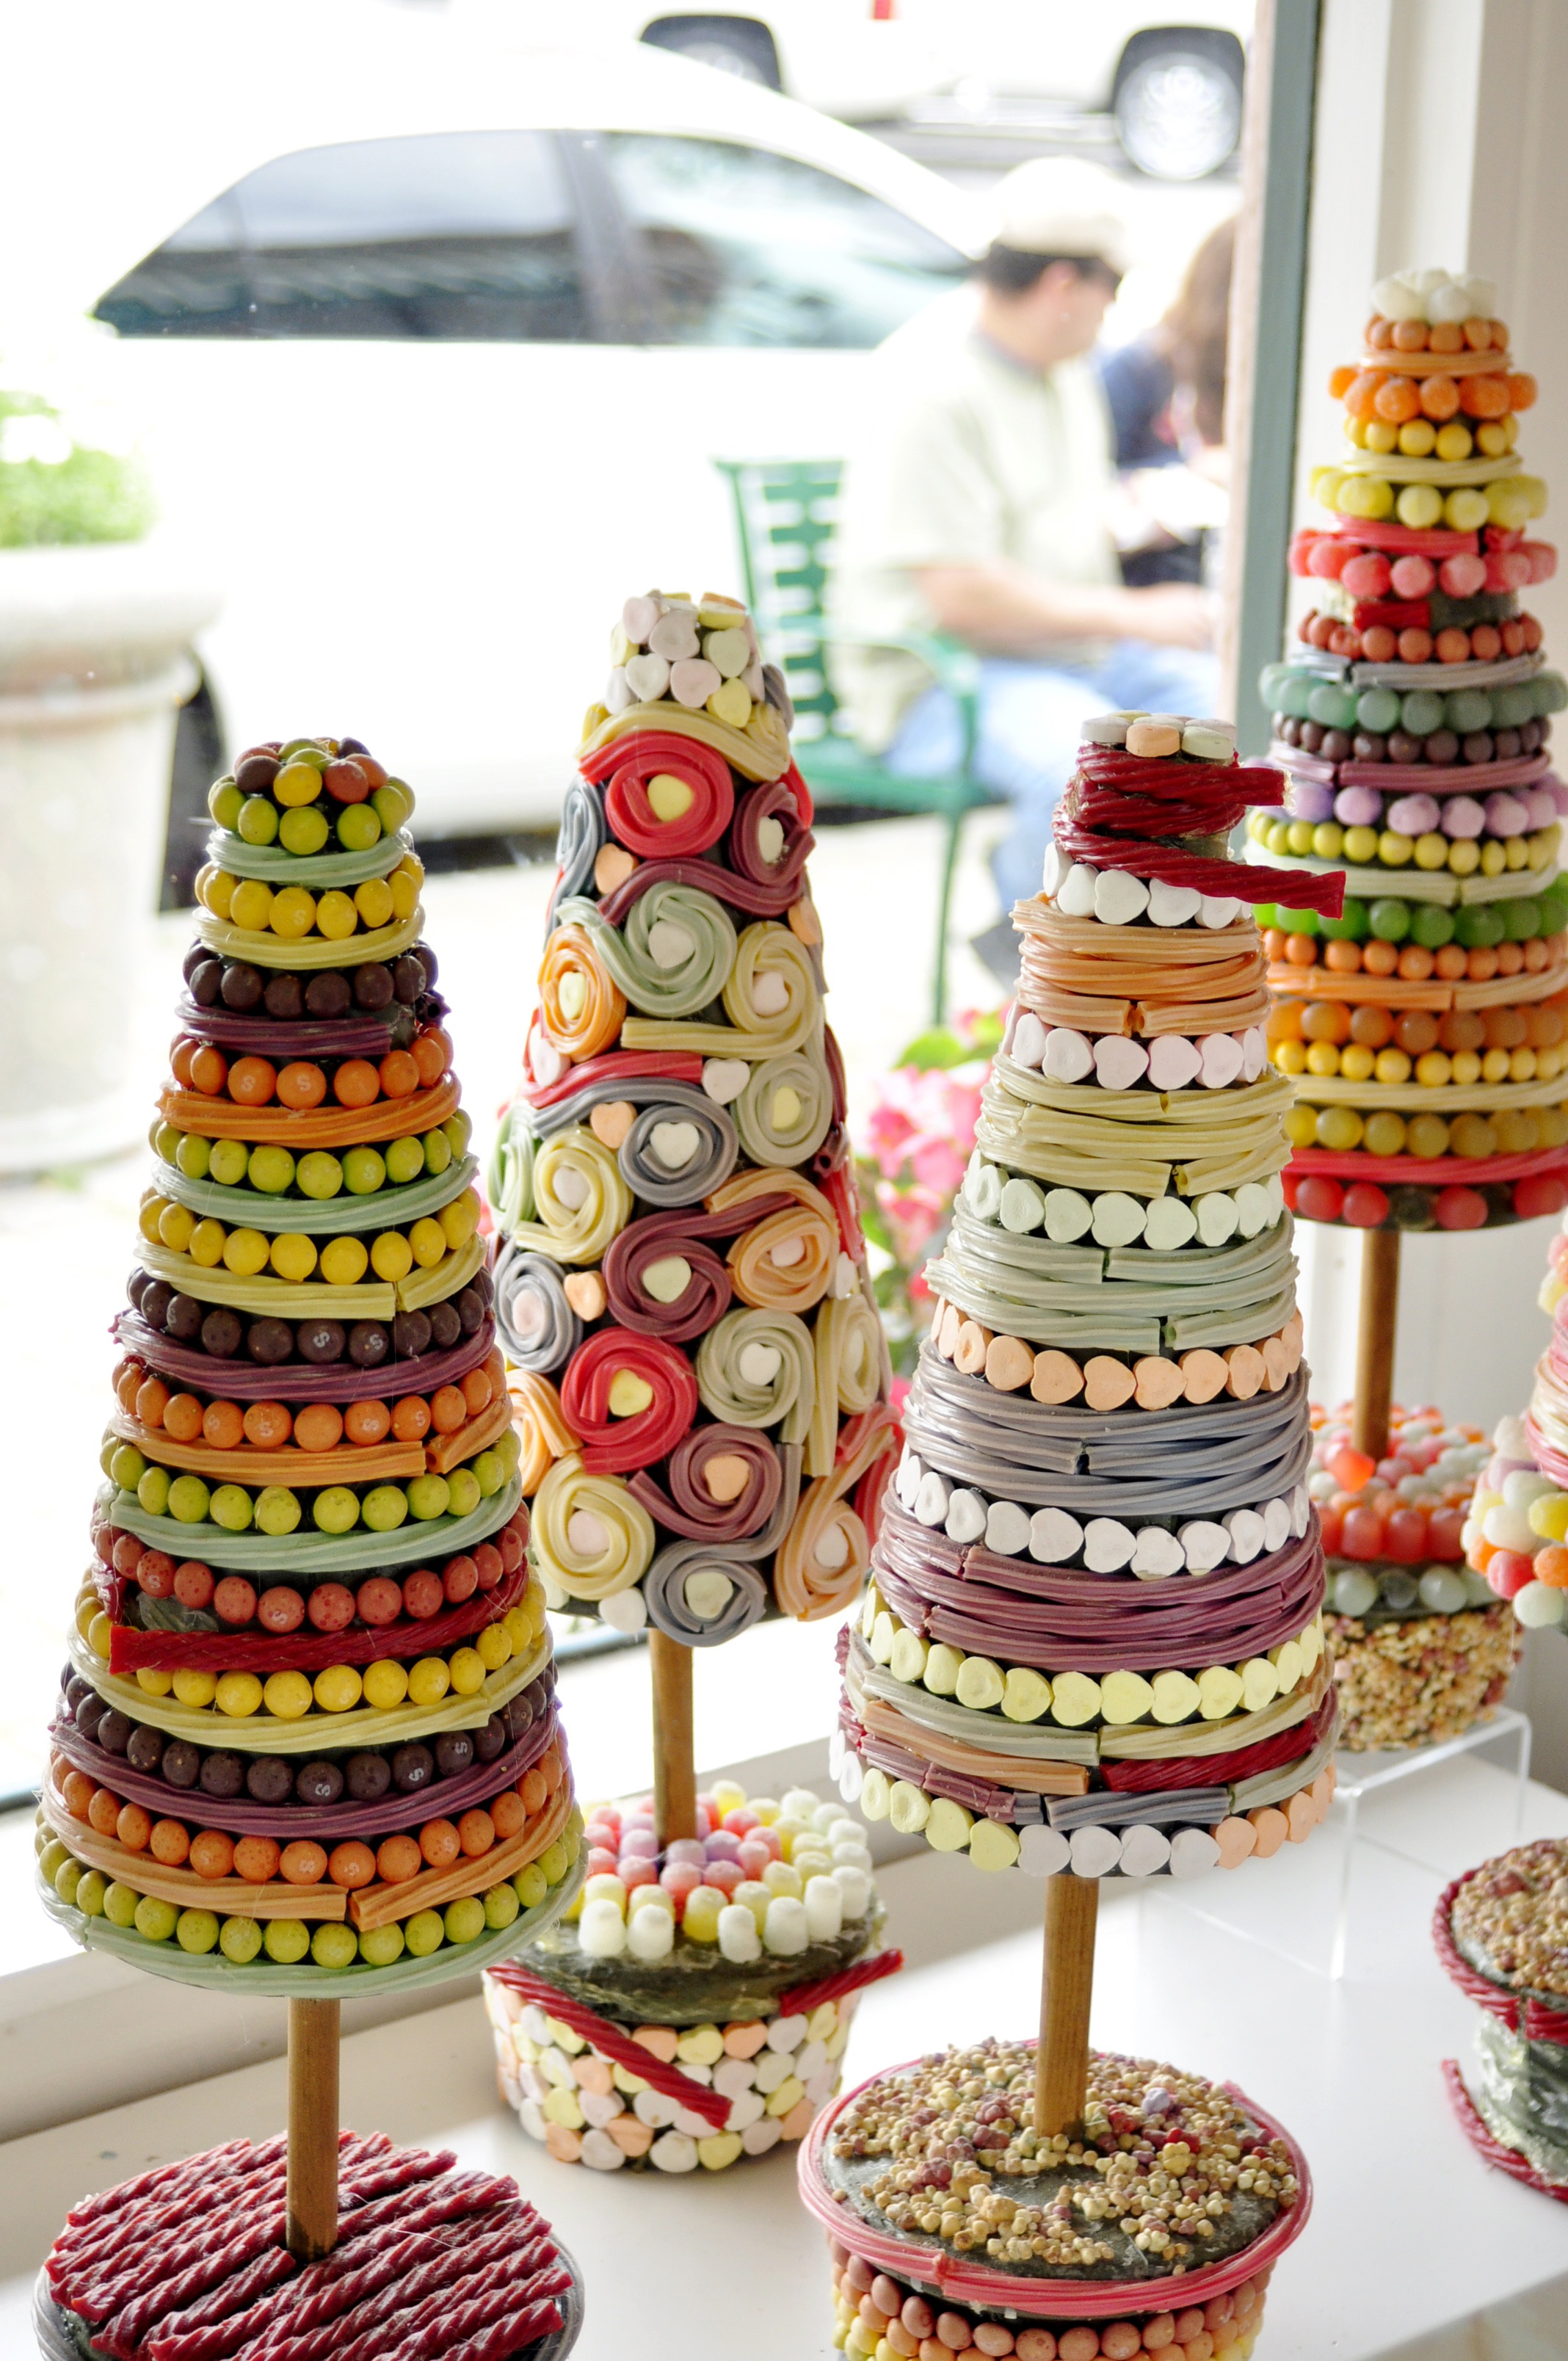
tree, decoration, food, dessert, christmas tree, christmas decoration, de, happy, candy